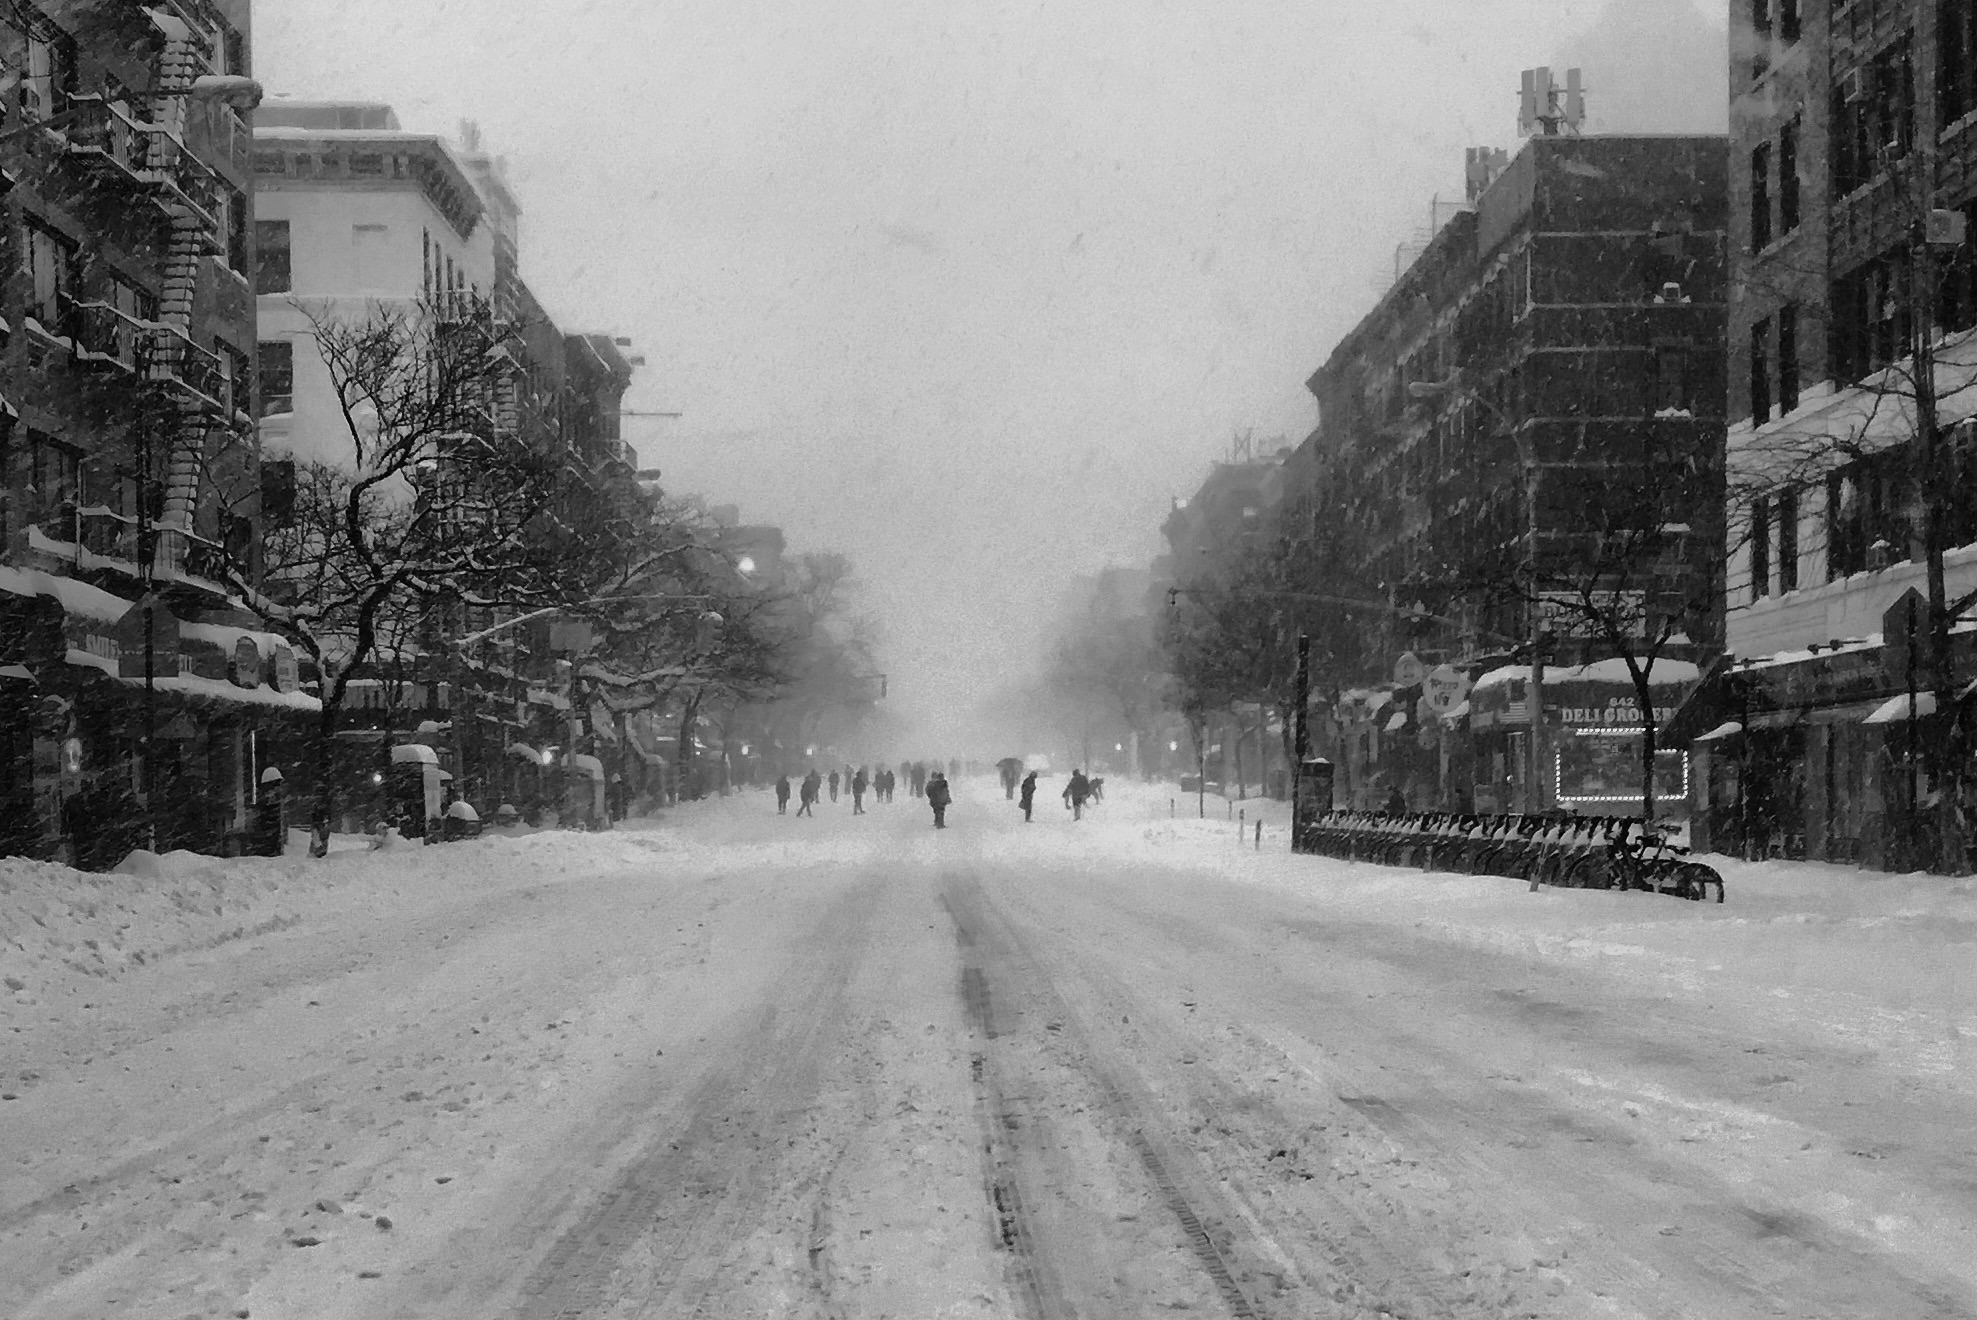
snow, winter, black and white, road, street, weather, monochrome, lane, season, infrastructure, blizzard, freezing, road surface, monochrome photography, atmospheric phenomenon, winter storm